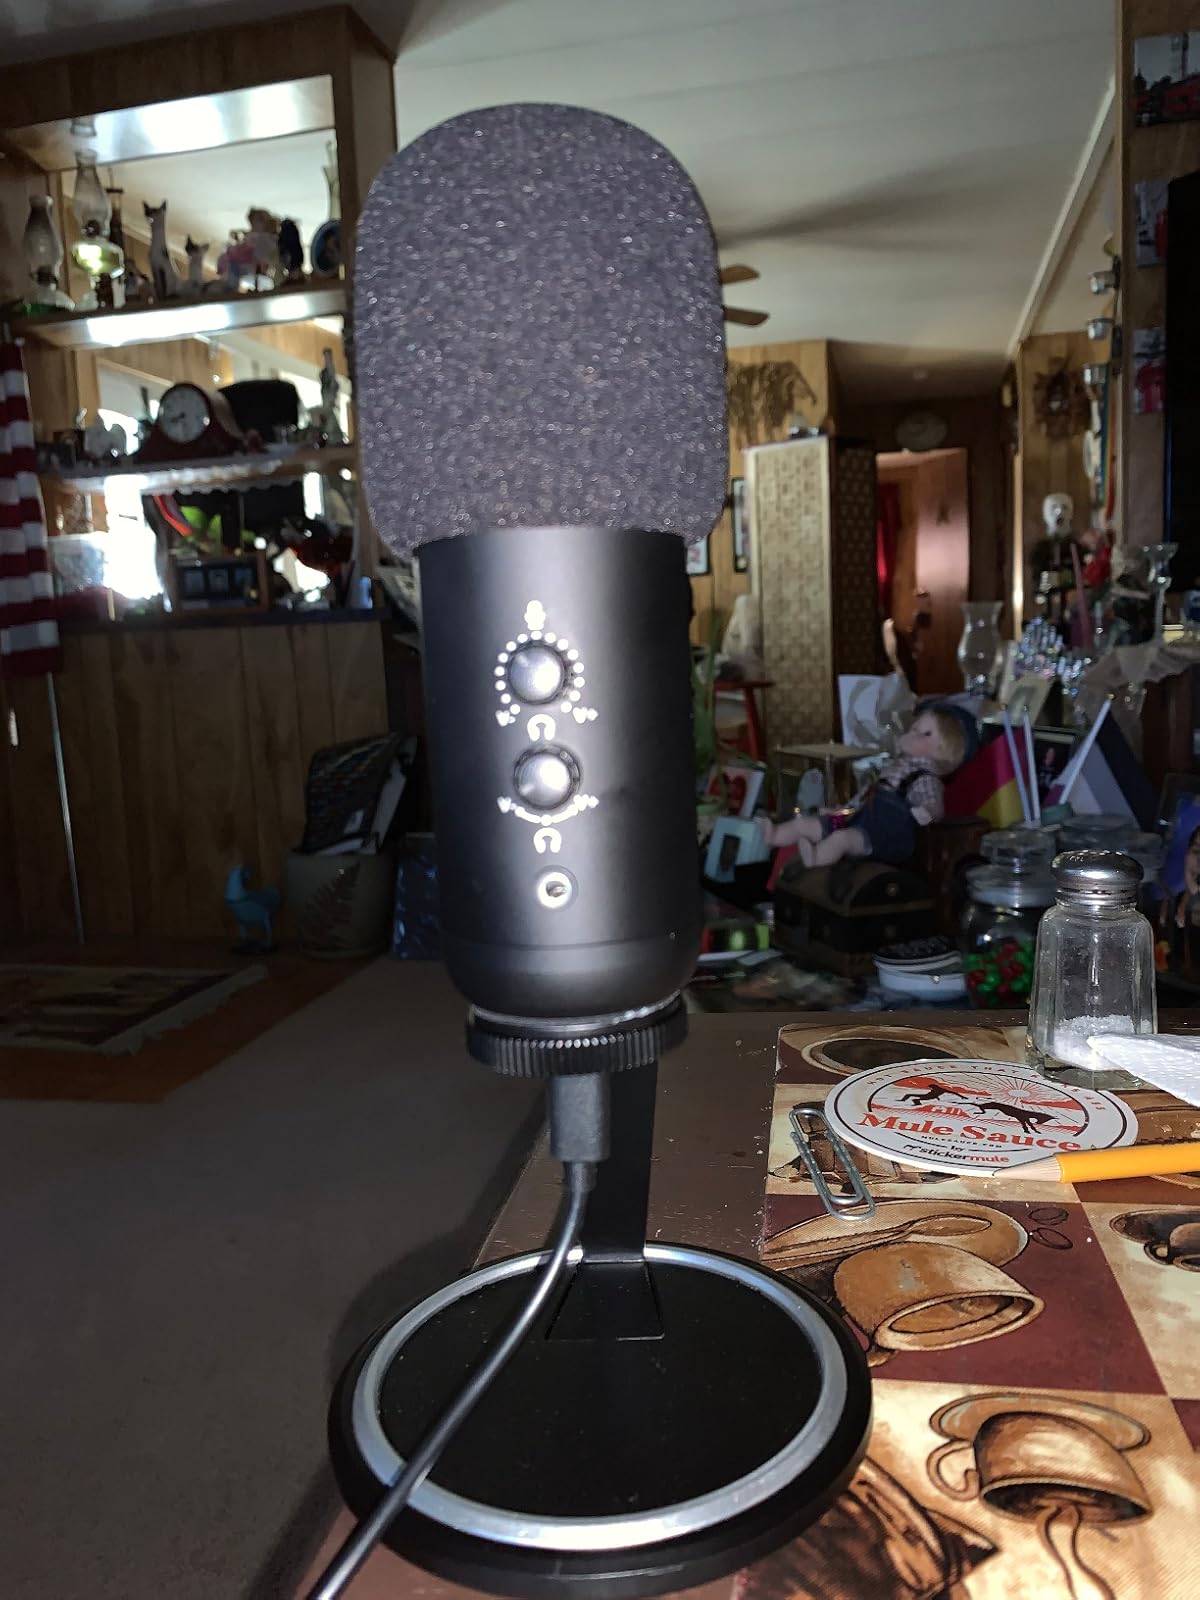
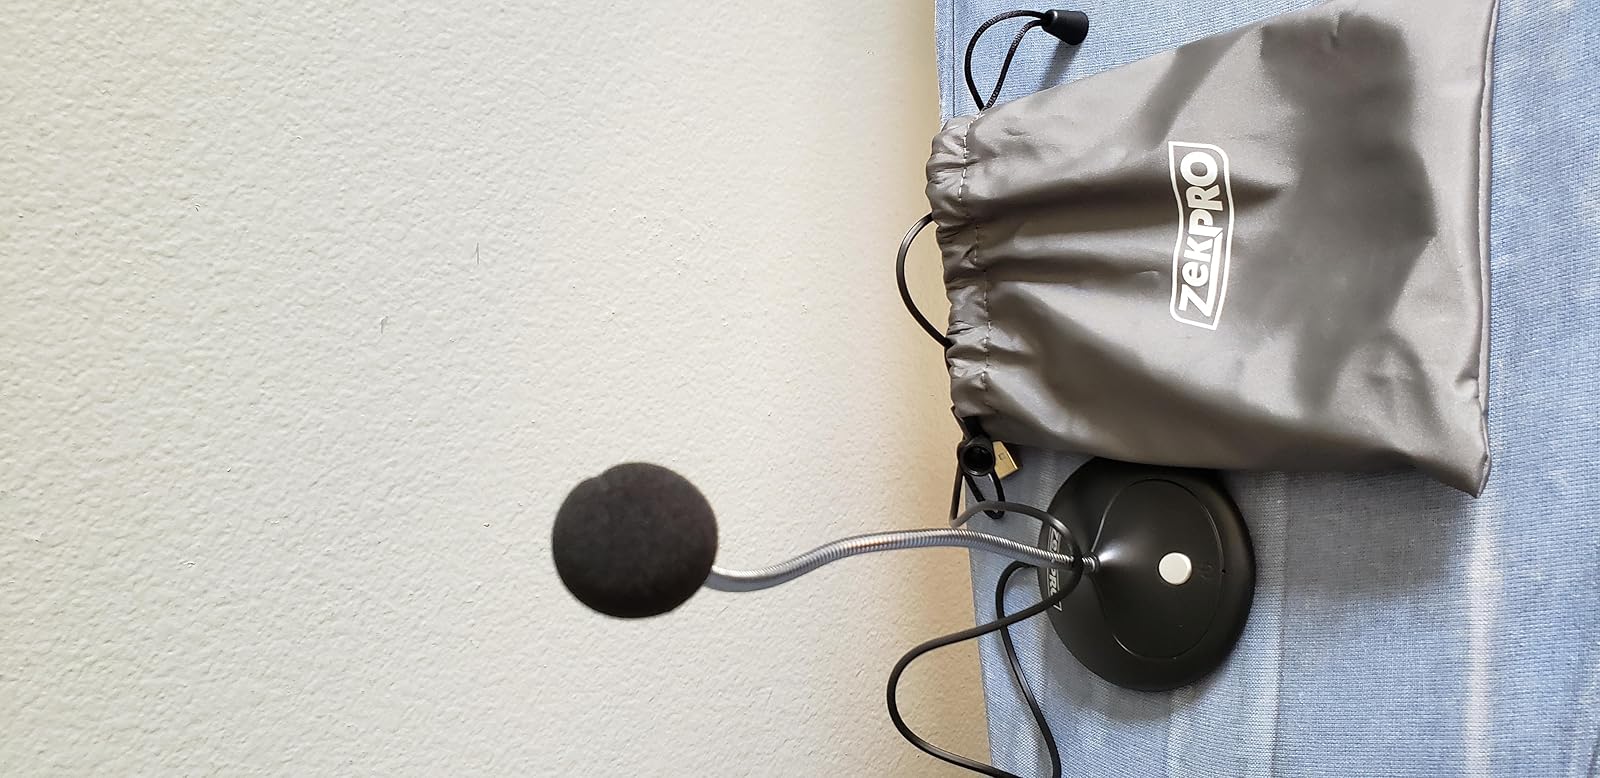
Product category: microphone
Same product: no